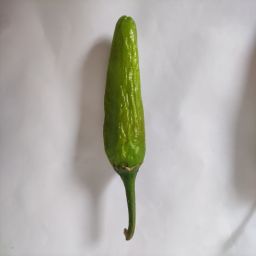
Crop: New Mexico Green Chile
Quality: Ripe